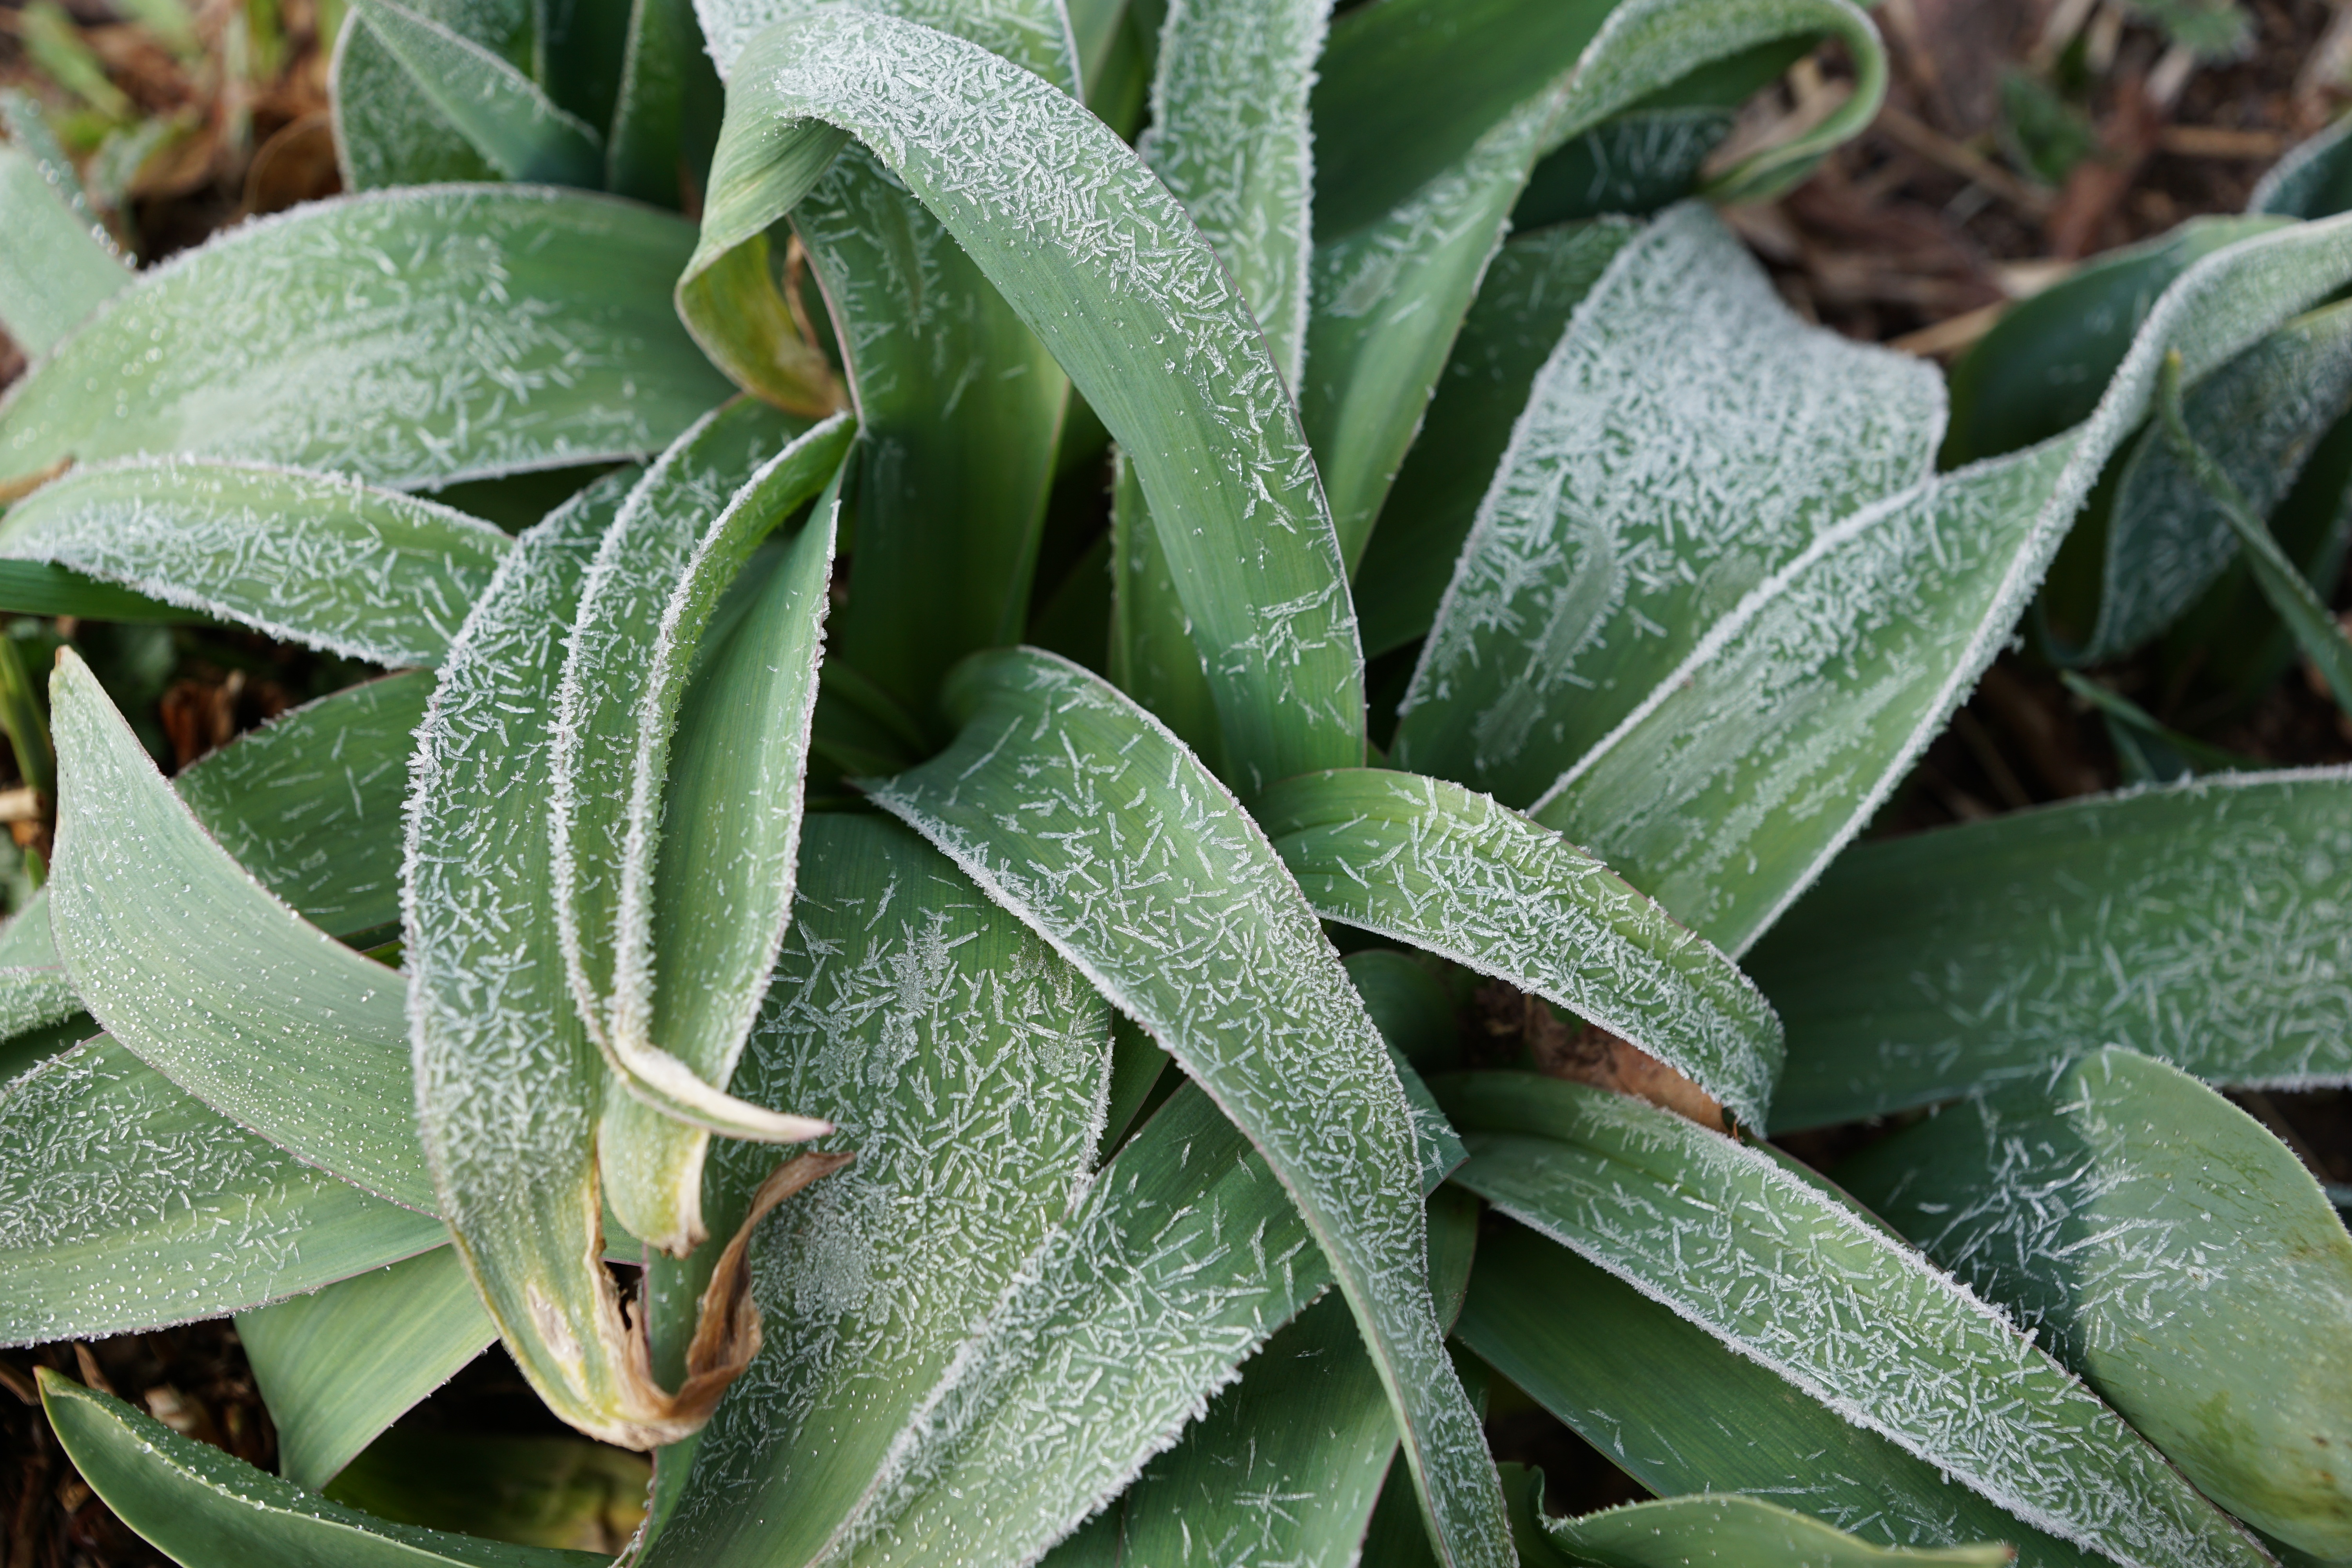
grass, cold, winter, plant, leaf, flower, ice, spring, green, herb, grow, botany, freeze, flora, iced, aloe, crystal, agave, xanthorrhoeaceae, flowering plant, annual plant, land plant